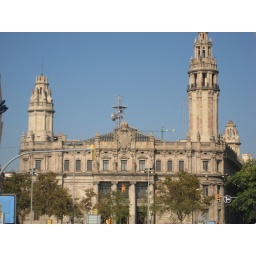
Some building near the beach and la rambla